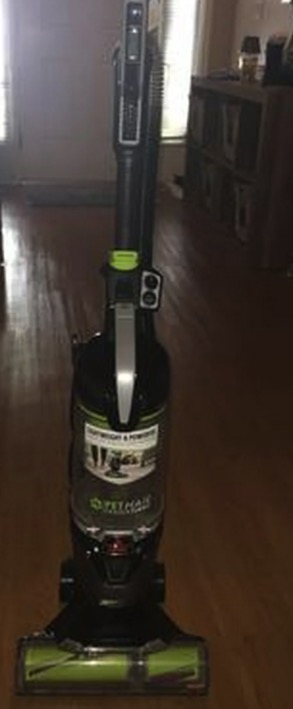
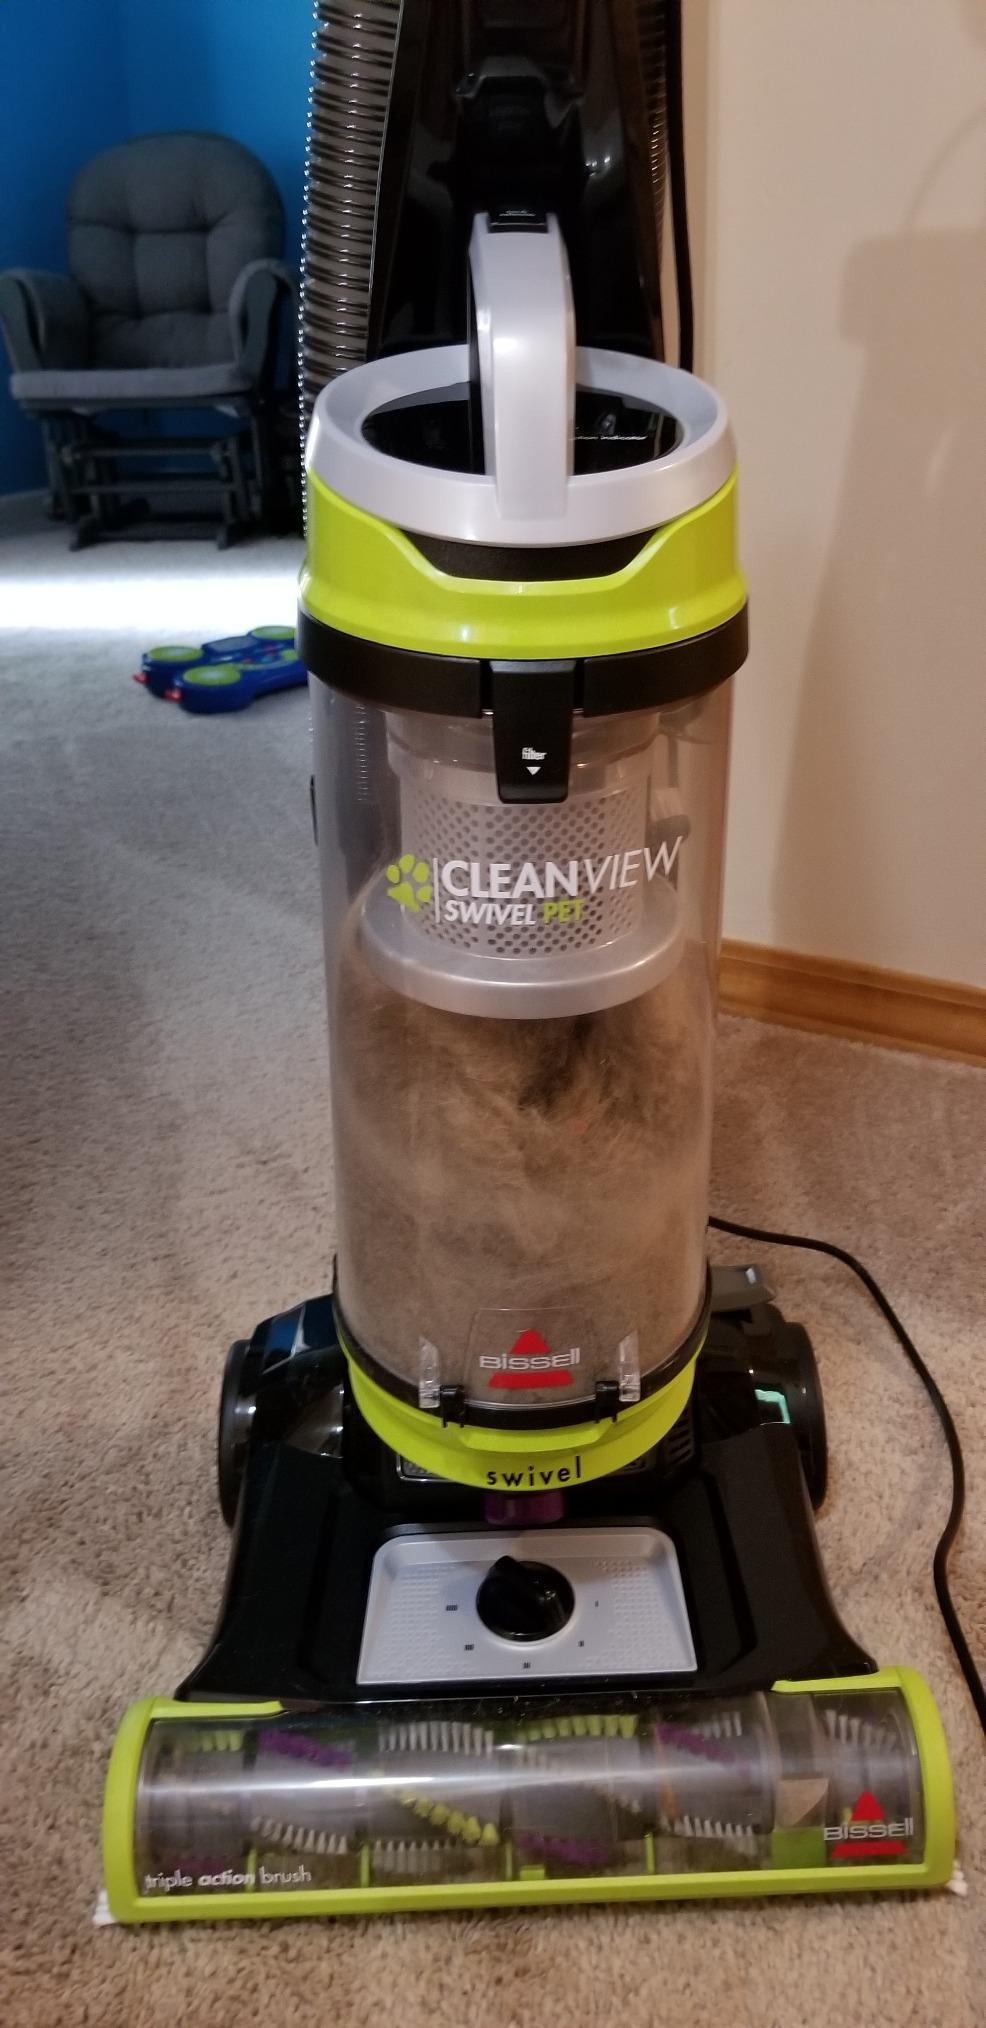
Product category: items_vacuum
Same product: no